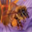
Label: bee